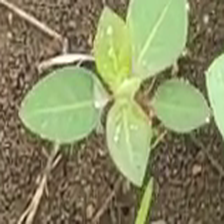
Weed species: Moti_dudhi(Euphorbia_geneculata_L)